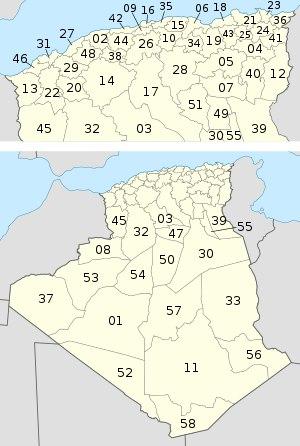
L'Algérie ; et arabe algérien : الدزاير, الجازاير ou لدزاير ; en tamazight et tifinagh ⴷⵣⴰⵢⵔ est un pays d’Afrique du Nord faisant partie du Maghreb. Depuis 1962, elle est nommée en forme longue République algérienne démocratique et populaire, abrégée en RADP. Sa capitale est Alger, la ville la plus peuplée du pays, dans le Nord, sur la côte méditerranéenne.